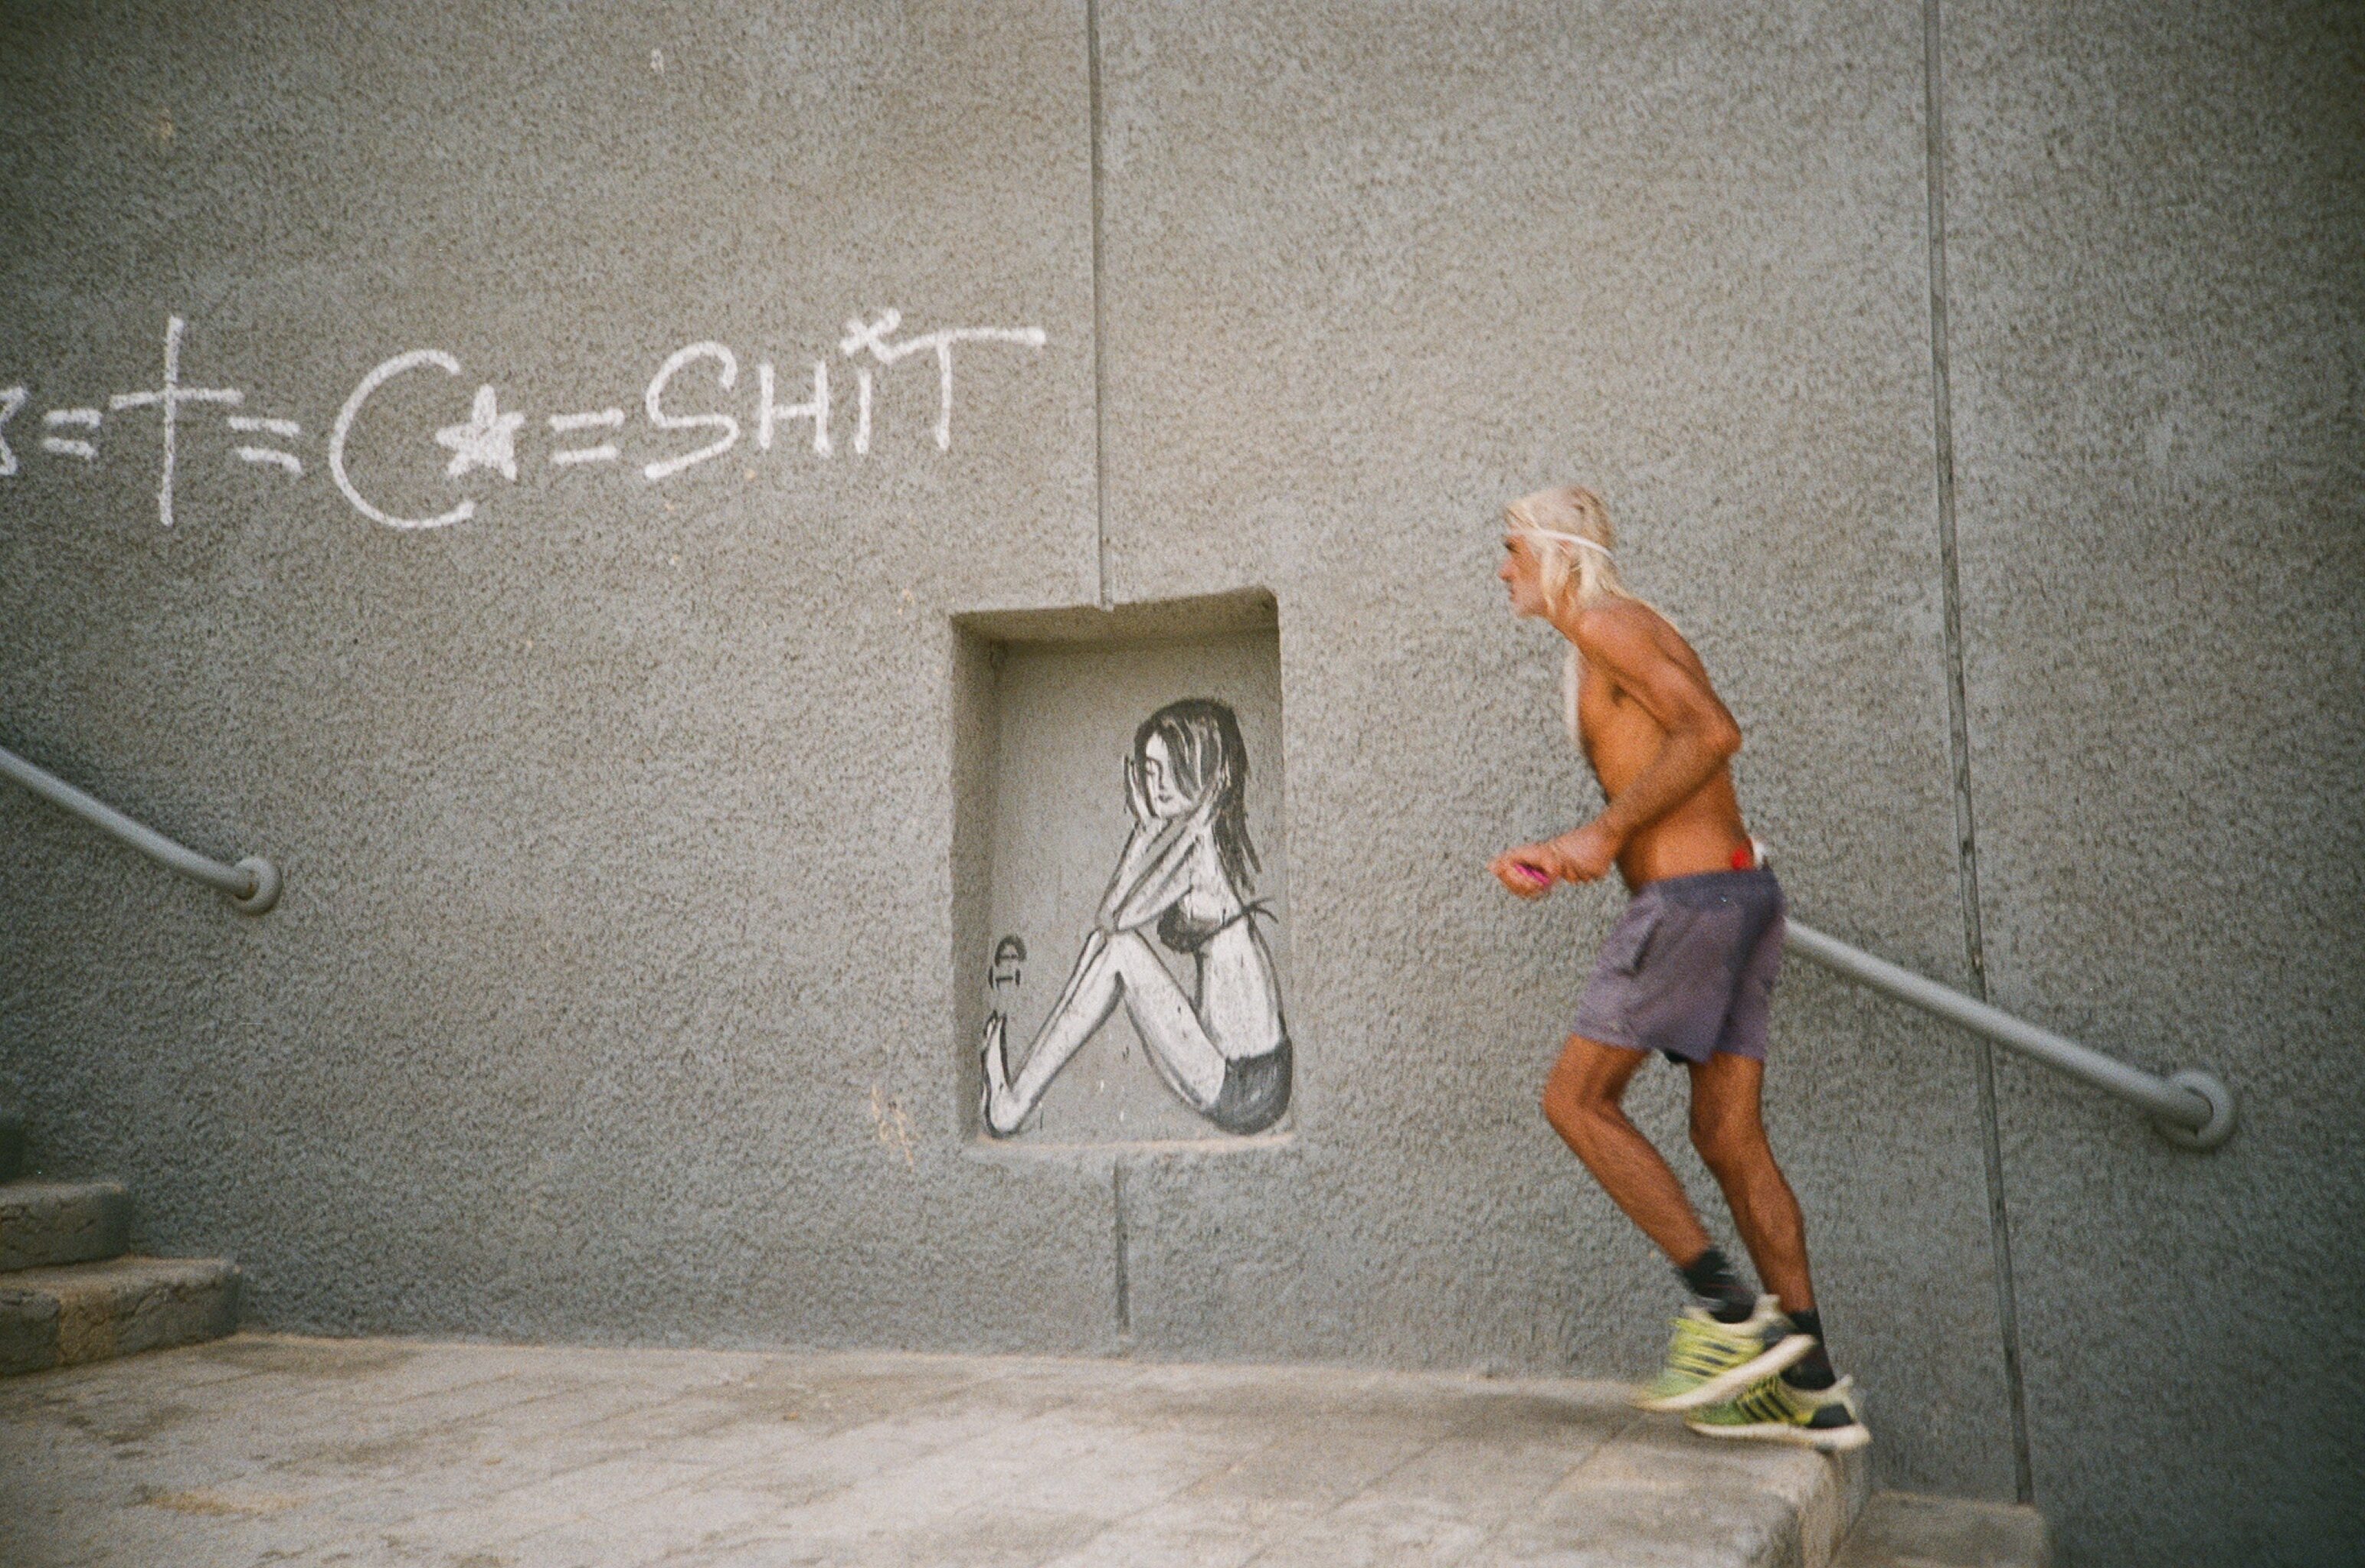
floor, wall, room, art, plaster, flooring